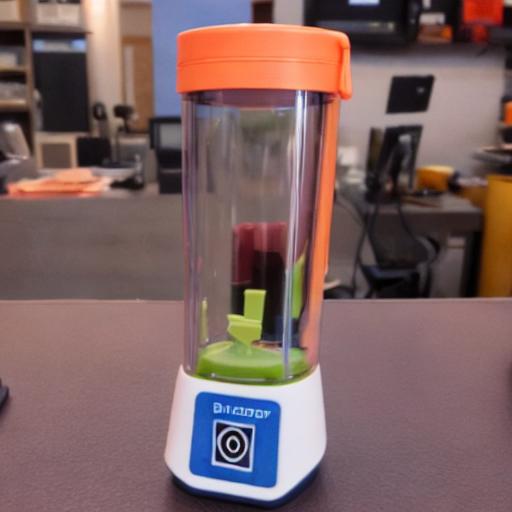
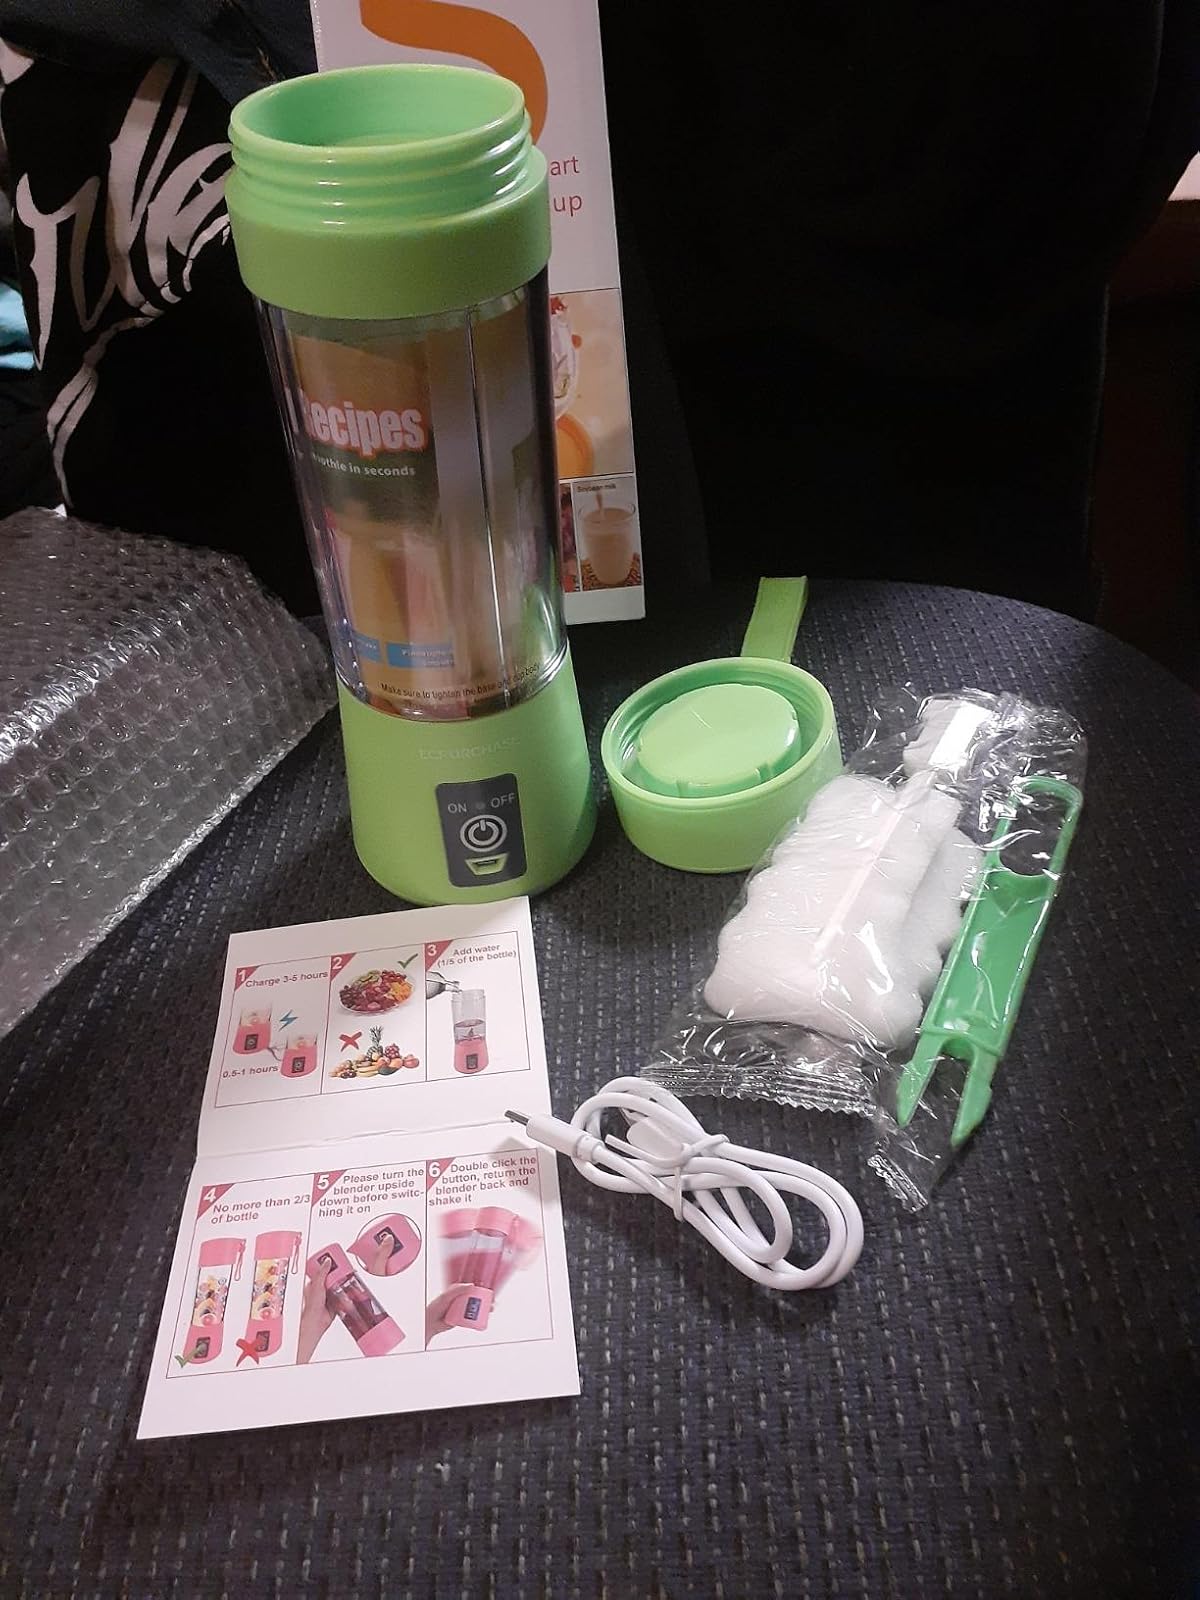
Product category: items_blender
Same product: no